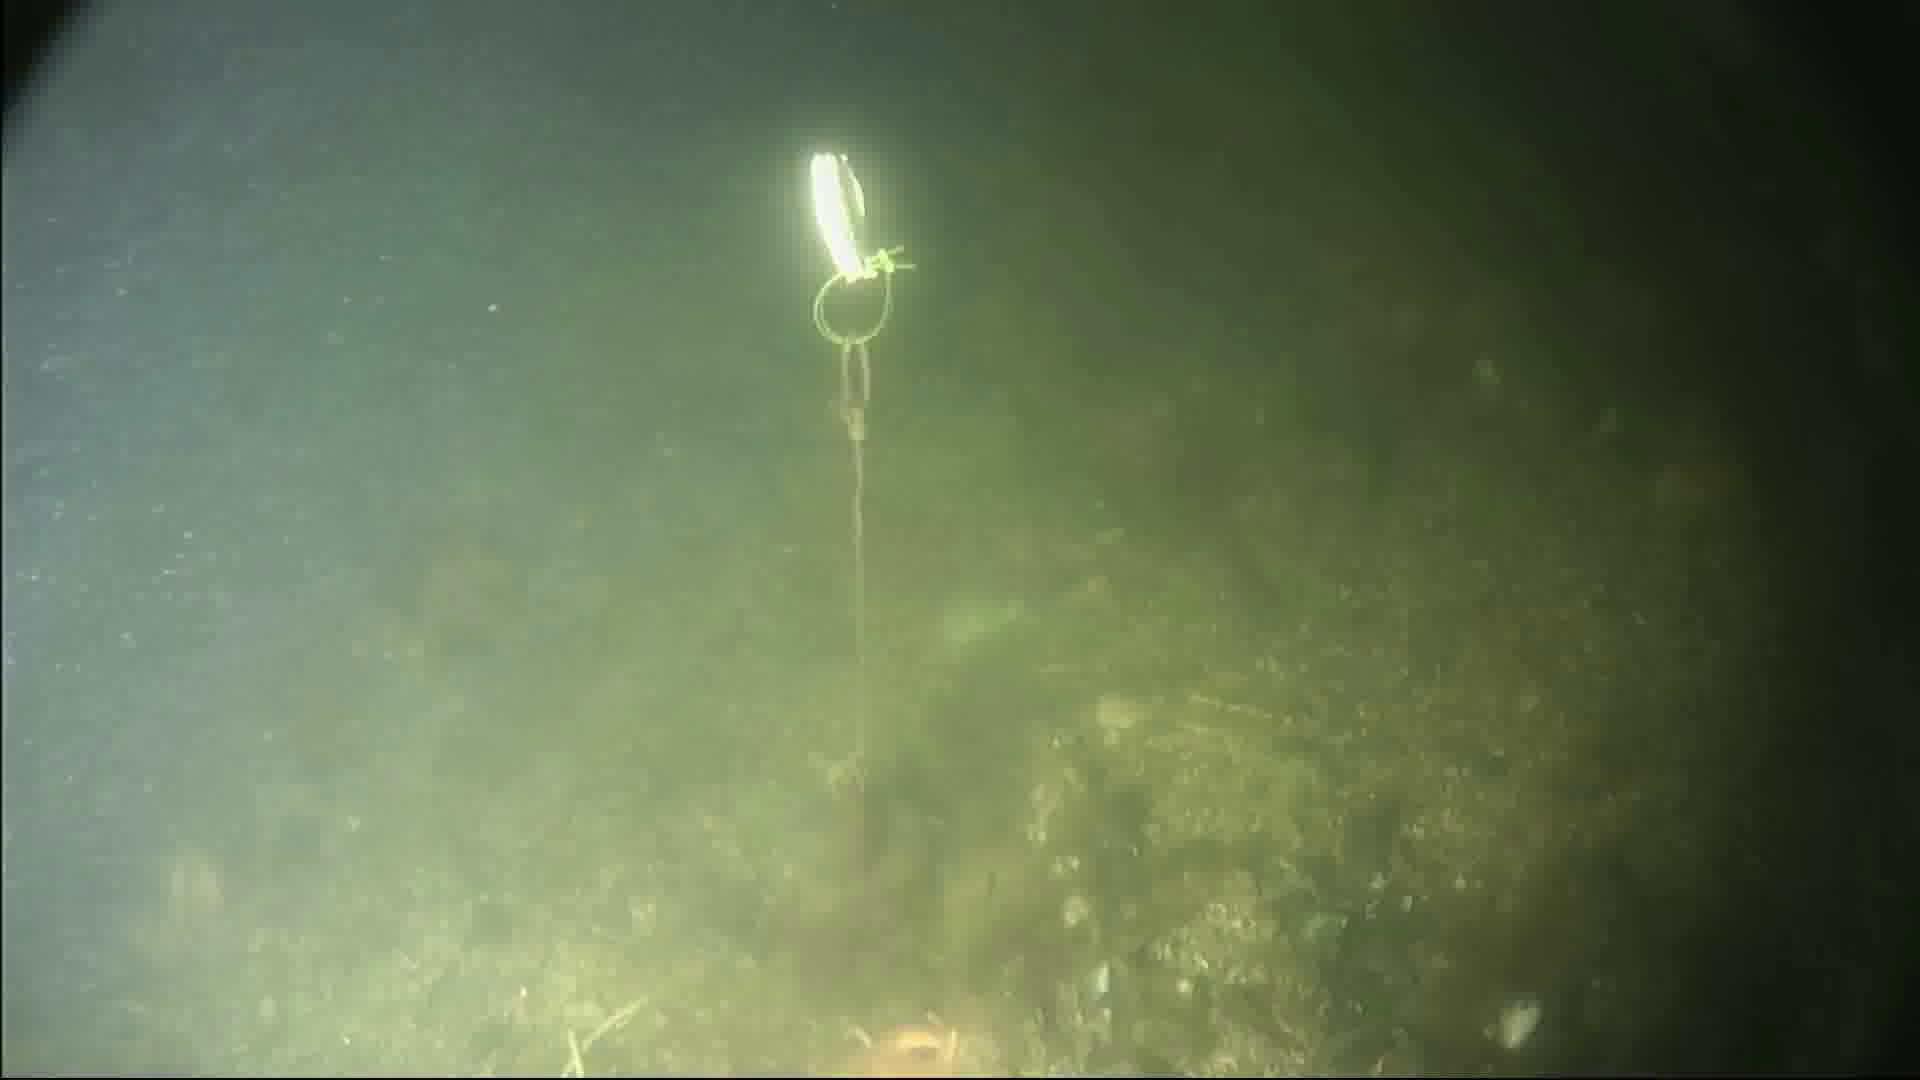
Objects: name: starfish
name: crab